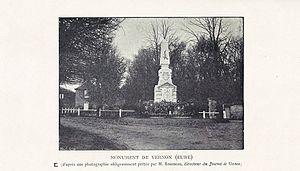
Scan d'une photo de 1901: Monument aux mobiles de l'Ardèche à Vernon (Eure)
Les monuments aux morts de la guerre de 1870 constituent les premiers exemples français de monuments rendant hommage aux Morts pour la Patrie citant à égalité les hommes de troupe et les officiers. Les premiers furent élevés dès les années 1870.
Vernon est une commune française située dans le département de l'Eure en région Normandie. Elle se trouve au carrefour des routes d'Évreux à Beauvais et de Paris à Rouen par la vallée de la Seine. Sa devise est Vernon semper viret, « Vernon toujours vert ».
La Garde mobile, créée par la loi Niel du 4 février 1868, avait pour mission de suppléer l'armée active dans les opérations de défense du territoire.